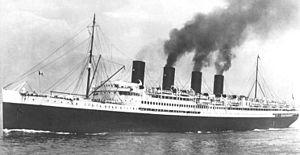
Le France est un paquebot transatlantique français de la Compagnie générale transatlantique mis en service en 1912 et qui assura la ligne Le Havre—New York jusqu'en 1932, exception faite pendant la Première Guerre mondiale, où il servira de transport de troupes et de navire-hôpital en Méditerranée. Seul navire français à avoir arboré quatre cheminées, il ne sera pas le plus rapide sur l'Atlantique Nord mais sans doute le plus luxueux de son époque. La décoration et l'espace qu'il proposait le feront surnommer le « Versailles des mers ».